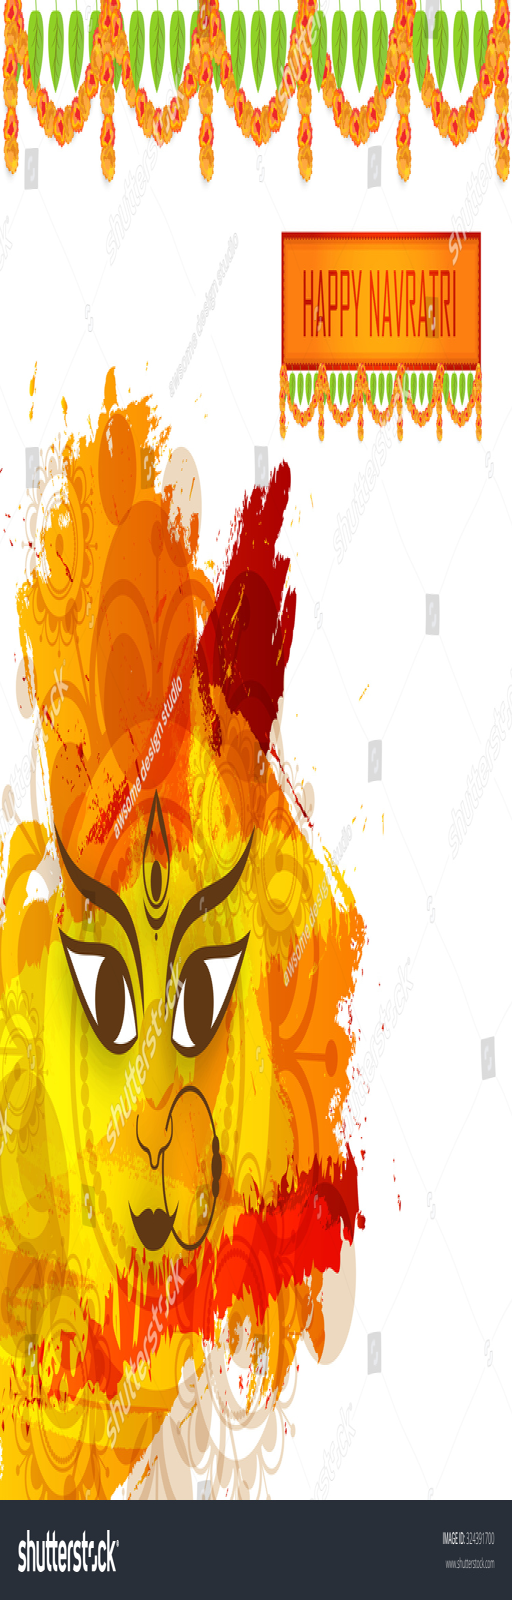
vector illustration in a colourful background for happy navratri .